Michu

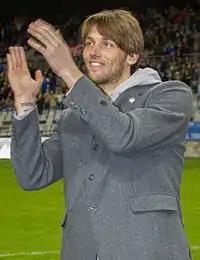
Michu in 2013

On 27 July 2011, after his contract with Celta expired, Michu signed a two-year deal with Rayo Vallecano, newly promoted to the top division. He made his debut in the competition on 28 August, in a 1–1 away draw with Athletic Bilbao.